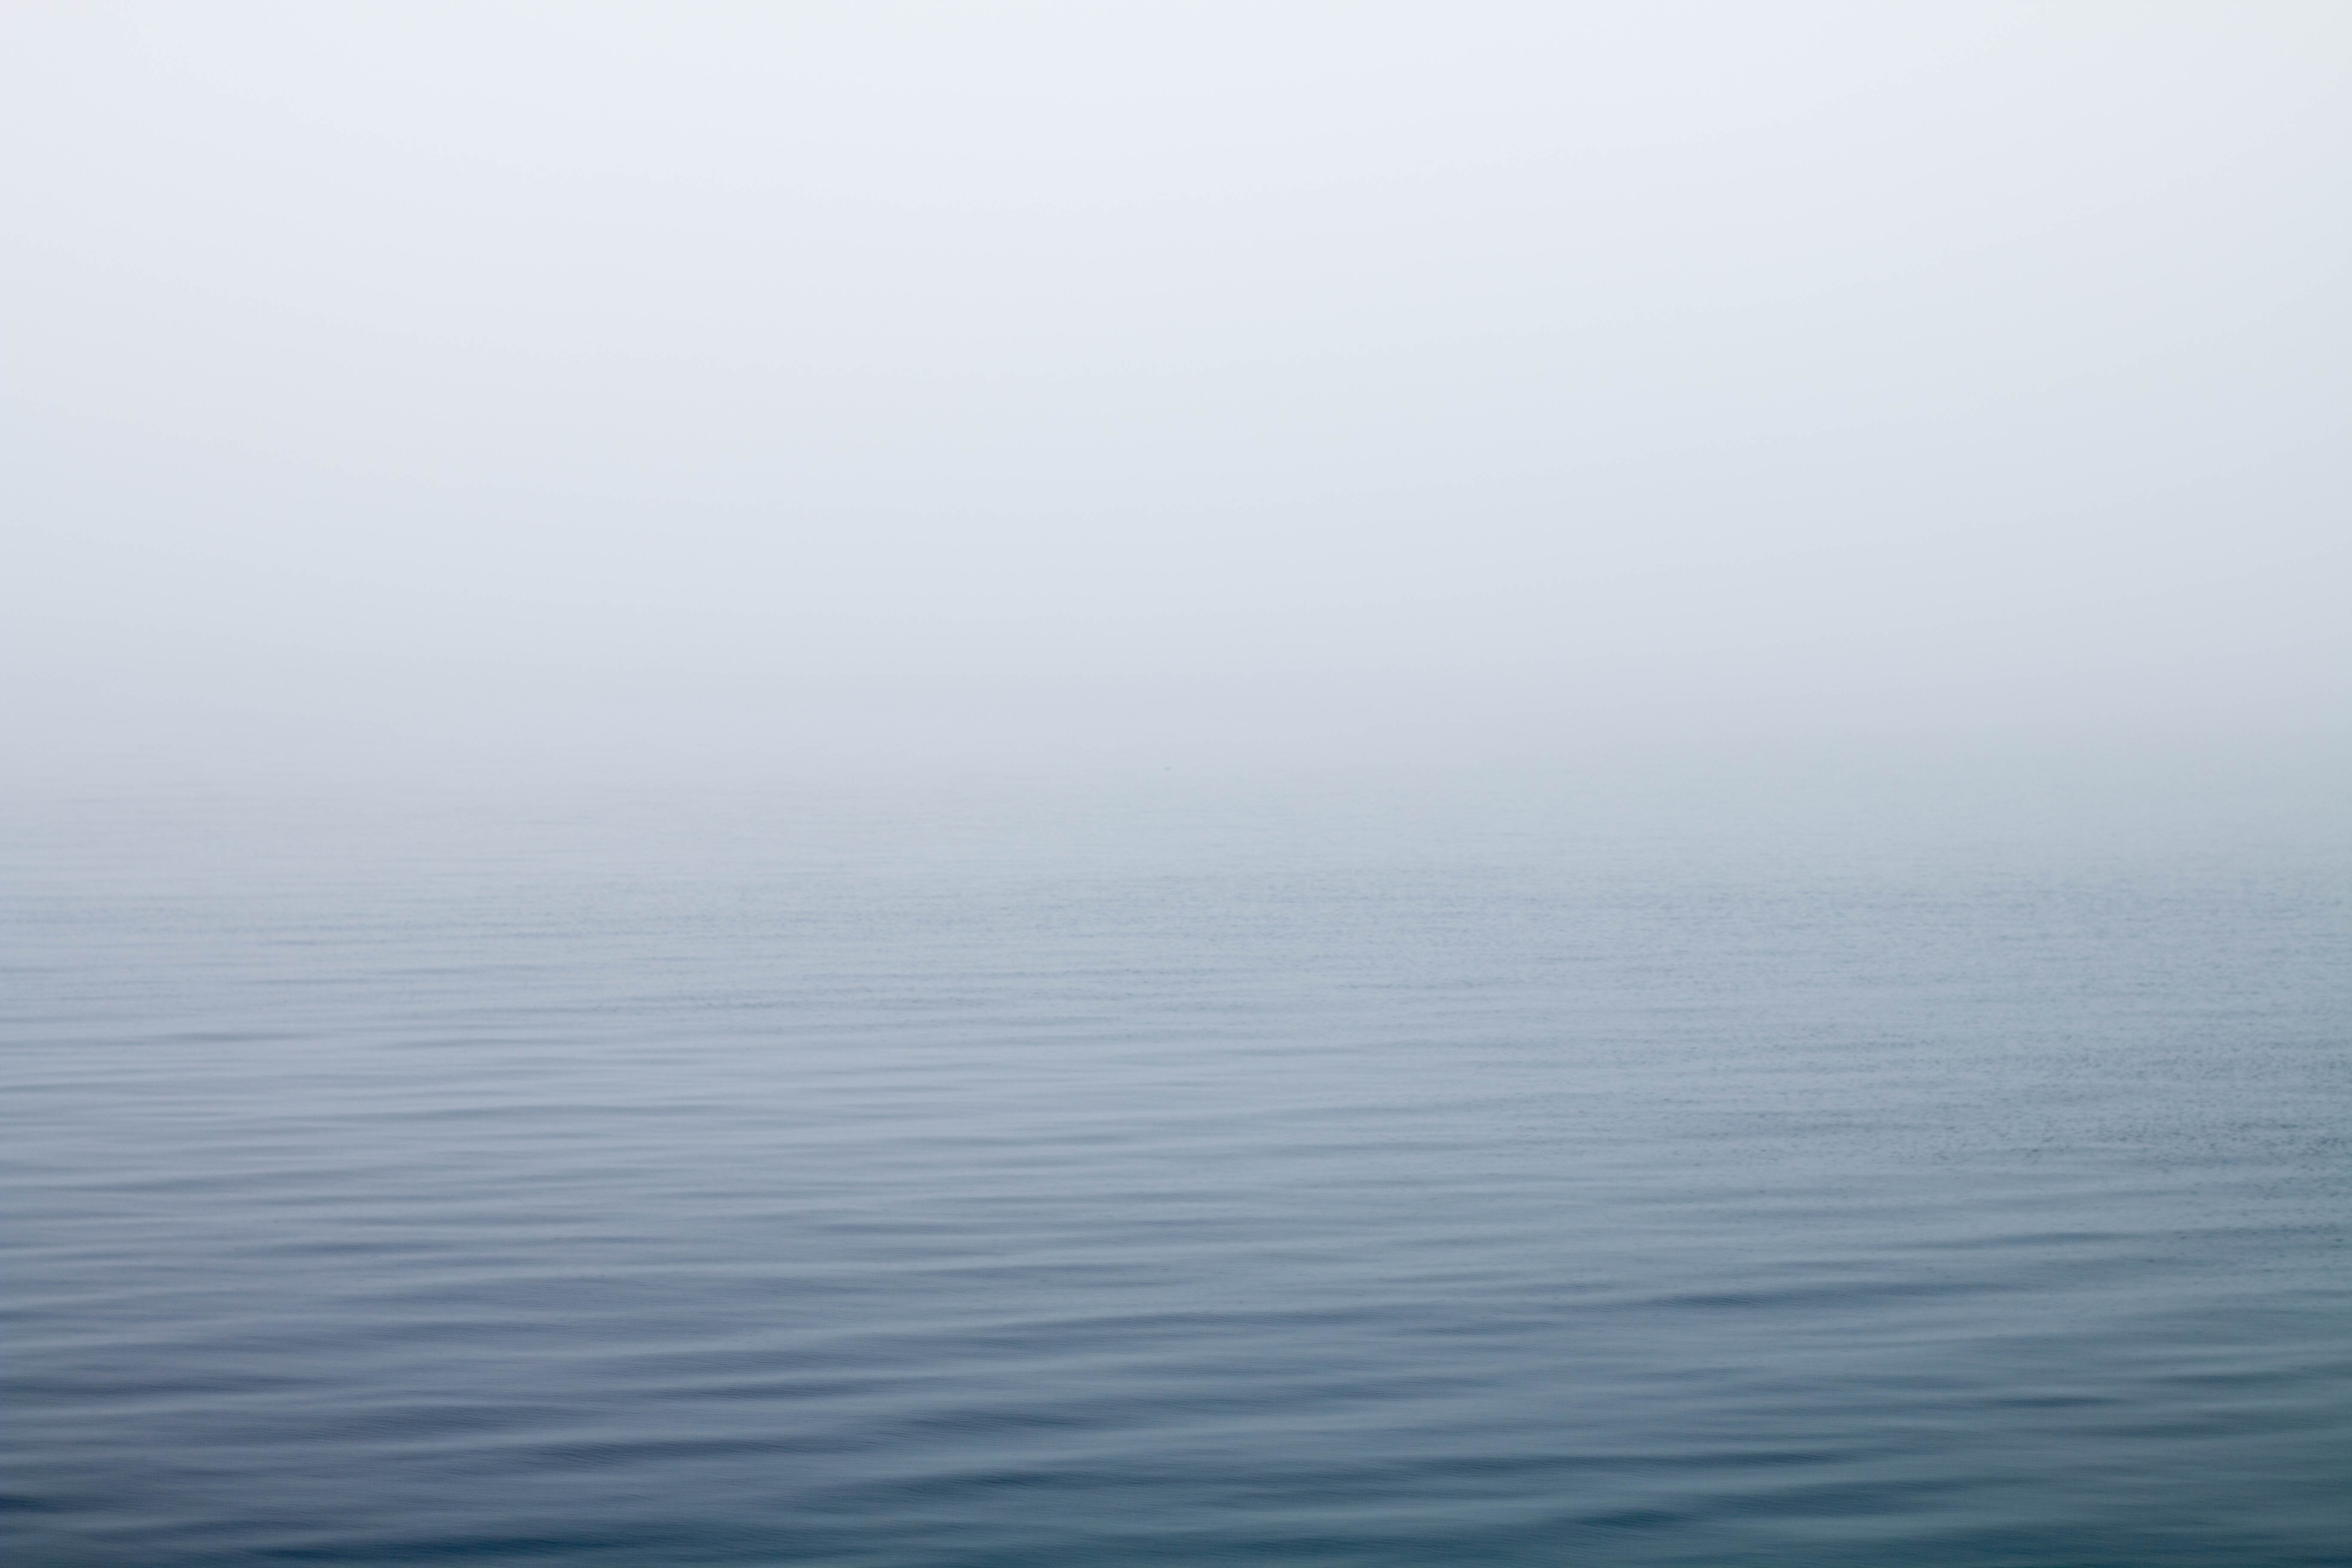
sea, coast, water, ocean, horizon, fog, mist, morning, wave, lake, foggy, tranquil, weather, haze, atmospheric phenomenon, wind wave